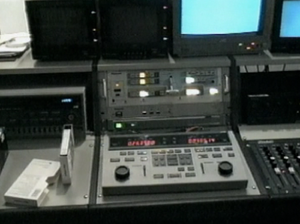
Bitteres aus Bitterfeld. Eine Bestandsaufnahme, usuellement abrégé en Bitteres aus Bitterfeld, est le titre d'un film documentaire tourné illégalement en RDA en 1988. Il présente l'étendue de la pollution environnementale dans la région industrielle entourant Bitterfeld, marquée par l'industrie chimique. Cette tentative d'établir une opposition était un projet commun des opposants du réseau vert écologique Arche de Berlin-Est, de défenseurs locaux de l'environnement, et de réalisateurs de films de Berlin-Ouest.